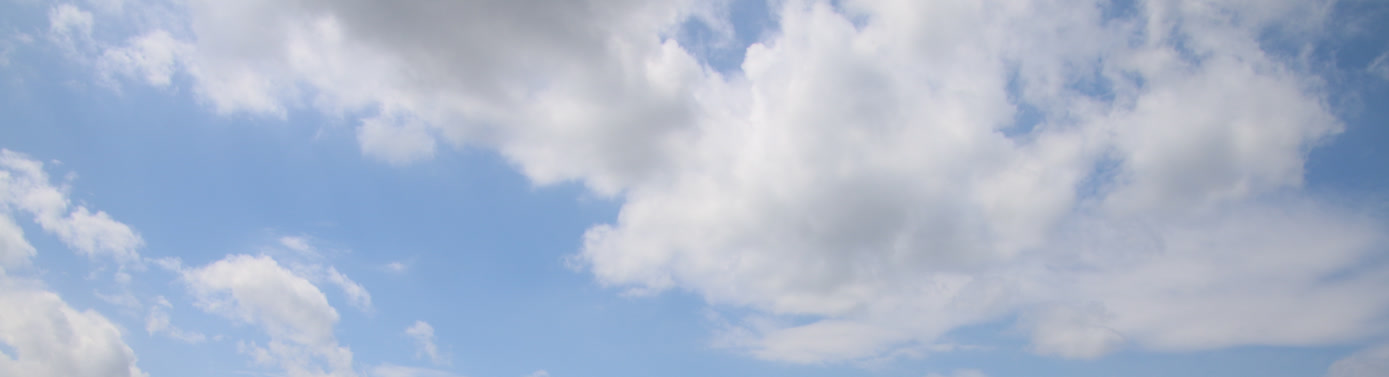
Cloud type: Altocumulus